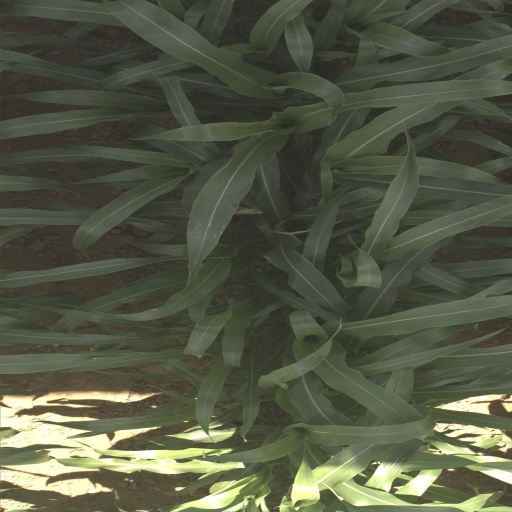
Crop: sorghum